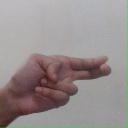
अक्षर: ह